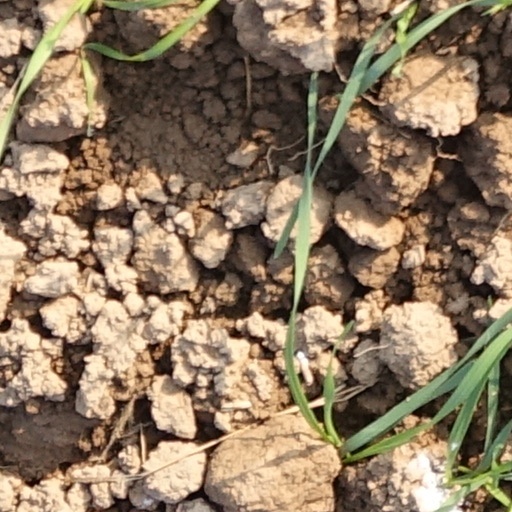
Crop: wheat